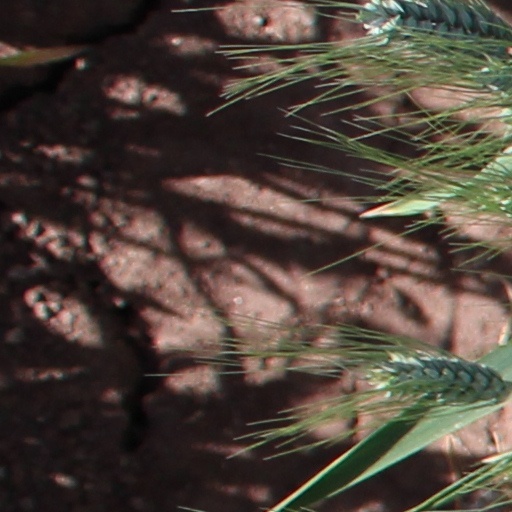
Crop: wheat